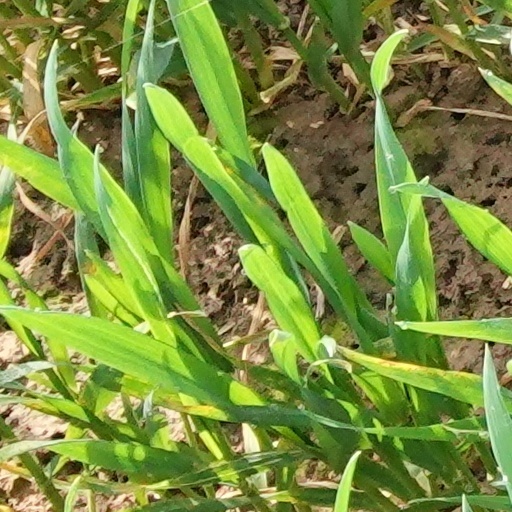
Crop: wheat